History of East Pakistan

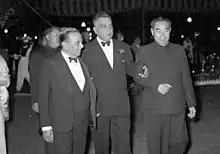
Suhrawardy (left) with president Iskander Mirza (middle) and Chinese premier Zhou Enlai (right)

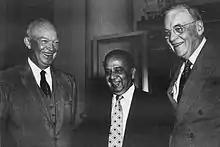
Suhrawardy (middle) with US President Dwight D. Eisenhower and Secretary of State John Foster Dulles

The Awami League's Suhrawardy succeeded Choudhry as prime minister in September 1956 and formed a coalition cabinet. He, like other Bengali politicians, was chosen by the central government to serve as a symbol of unity, but he failed to secure significant support from West Pakistani power brokers. Although he had a good reputation in East Pakistan and was respected for his pre-partition association with Mohandas K. Gandhi, his strenuous efforts to gain greater provincial autonomy for East Pakistan and a larger share of development funds for it were not well received in West Pakistan. Suhrawardy's thirteen months in office came to an end after he took a strong position against abrogation of the existing "One Unit" government for all of West Pakistan in favor of separate local governments for Sind, Punjab, Baluchistan, and the Khyber Pakhtunkhwa. He thus lost much support from West Pakistan's provincial politicians. He also used emergency powers to prevent the formation of a Muslim League provincial government in West Pakistan, thereby losing much Punjabi backing. Moreover, his open advocacy of votes of confidence from the Constituent Assembly as the proper means of forming governments aroused the suspicions of President Mirza. In 1957 the president used his considerable influence to oust Suhrawardy from the office of prime minister. The drift toward economic decline and political chaos continued.